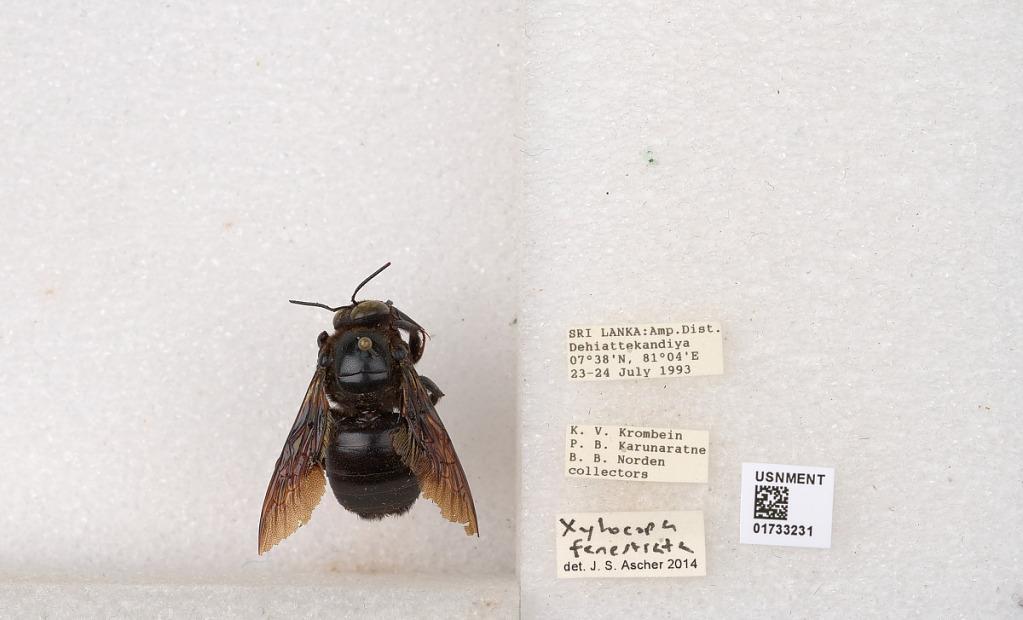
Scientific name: Xylocopa (Ctenoxylocopa) fenestrata (Fabricius)
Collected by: P. Karunaratne & Norden
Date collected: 1993-7-23
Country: Sri Lanka
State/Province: Eastern Province
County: Ampara District
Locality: Dehiattekandiya
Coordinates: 7.63, 81.07
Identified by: Ascher